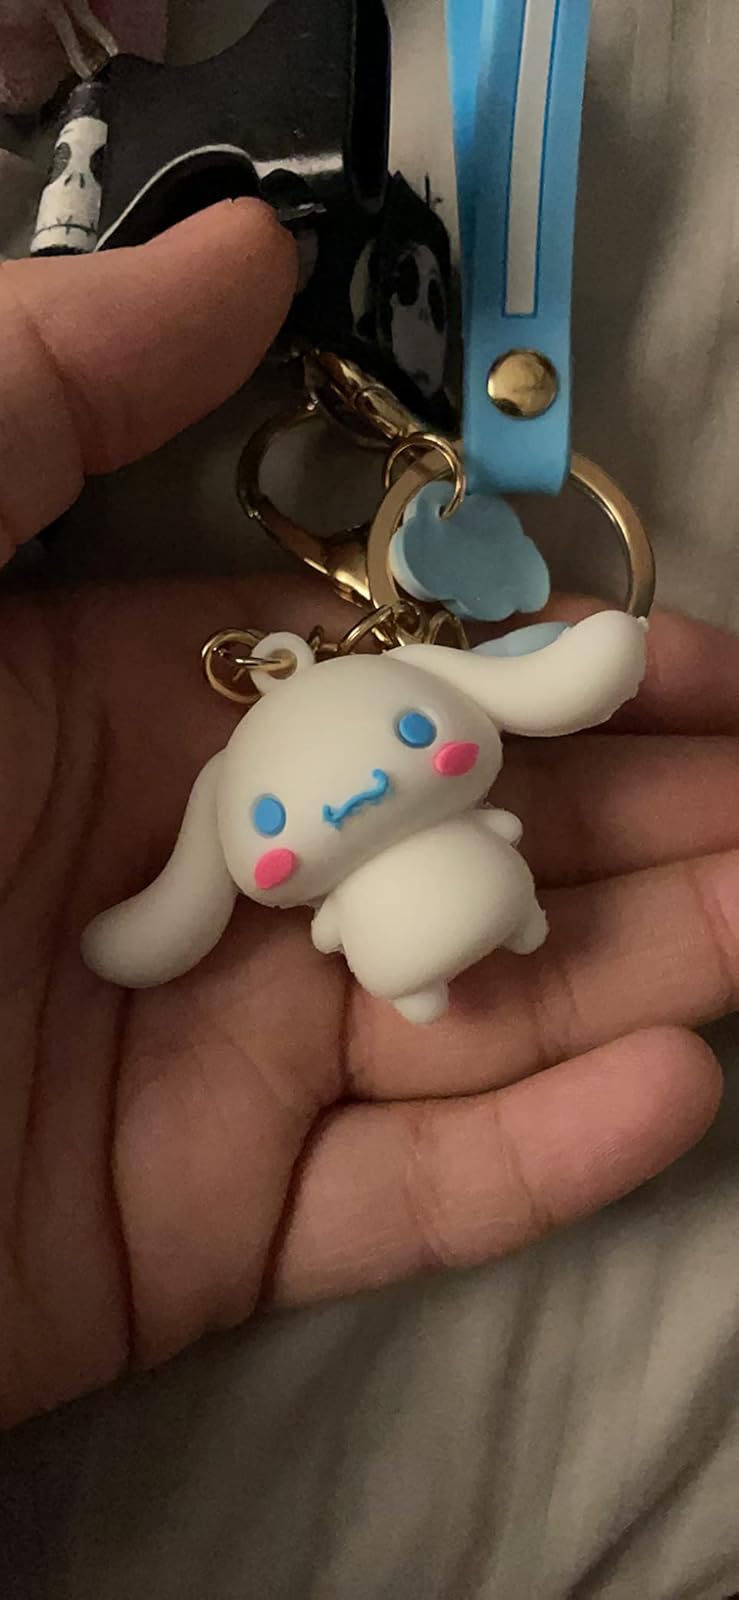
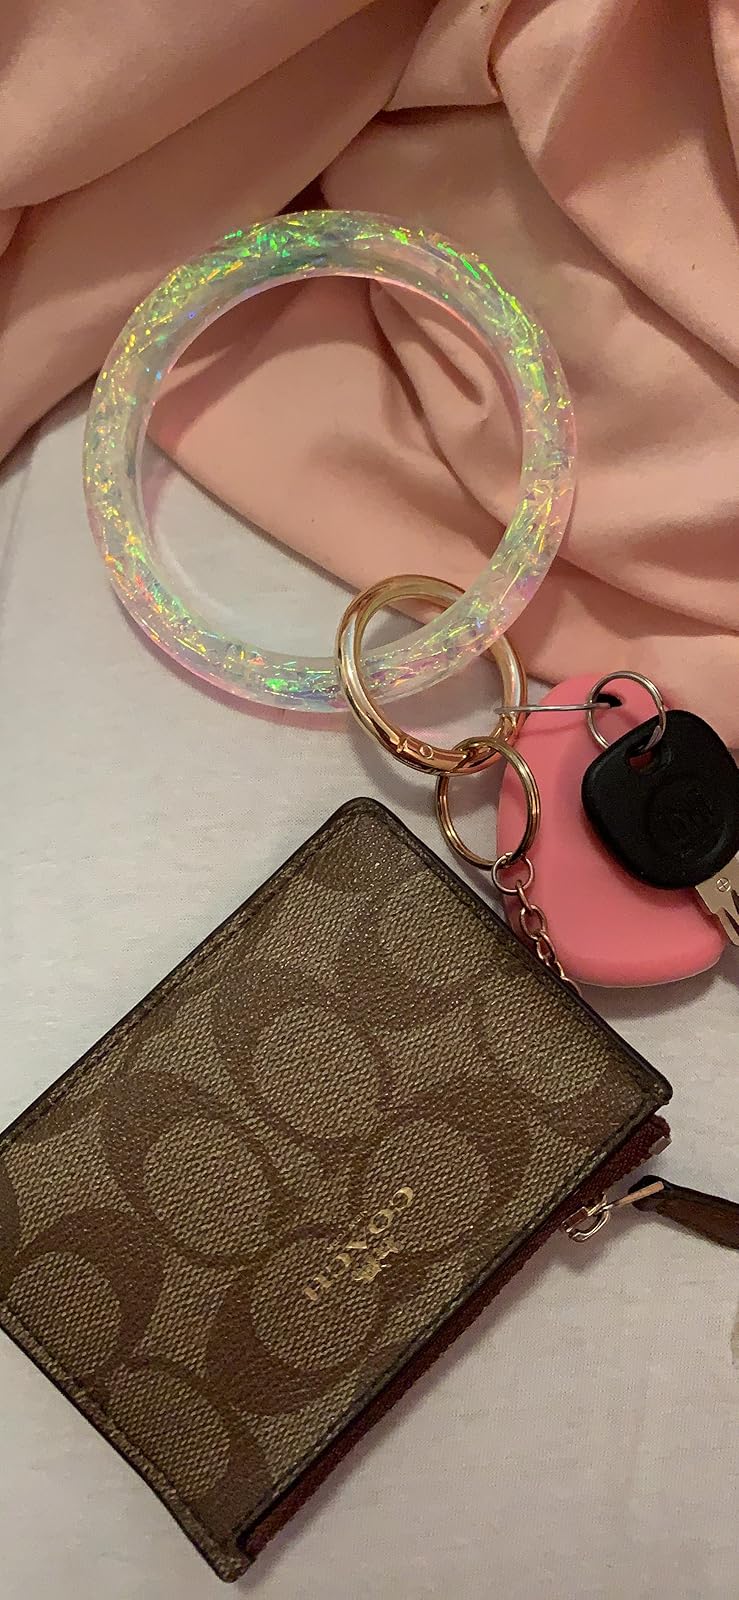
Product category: accessories_keychain
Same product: no